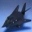
Label: airplane